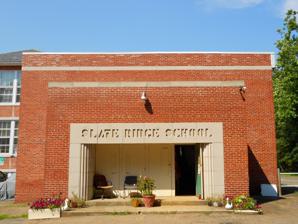
Building: Slate Ridge School
Country: United States of America
Year built: 1912
Historic school building in Maryland, United States United States historic place Slate Ridge School U.S. National Register of Historic Places Former Slate Ridge school, 2008 Show map of Maryland Show map of the United States Location 1557 Old Pylesville Road (1557 Main Street), Whiteford, Maryland Coordinates 39°42′45″N 76°20′25″W / 39.71250°N 76.34028°W / 39.71250; -76.34028 Area 3.5 acres (1.4 ha) Built 1912 ( 1912 ) Architect Shanahan, D.J.; Simonson, Otto G. NRHP reference No. 87000657 Added to NRHP July 16, 1987 Slate Ridge School is a historic school located at Whiteford , Harford County, Maryland . The main block of the building is two stories, constructed of brick with a slate hip roof and a small wooden cupola in the center. It was built in 1912, and designed by the Baltimore architect Otto Simonson . A narrow hyphen containing a stairwell and corridor connects the main block to a similar two-story rectangular block and a one-story wing containing a stage and gymnasium, added just after World War II.  It was used until about 1980. It was listed on the National Register of Historic Places in 1987. References